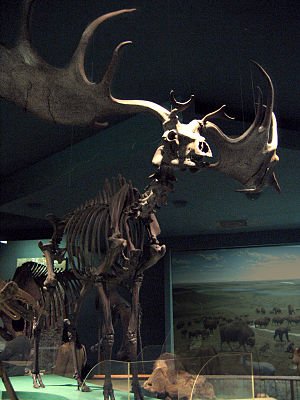
Irsk kæmpehjort / Eksterne henvisninger
Skelet af irsk kæmpehjort
Irsk kæmpehjort er en uddød hjorteart, og en af de største hjortearter der nogensinde har levet. Den var udbredt over store dele af Eurasien, fra Irland til området øst for Bajkalsøen i sen Pleistocæn. Det yngste fund er Kulstof-14 dateret til ca. 5.700 f.Kr. Kæmpehjorten kaldes Irsk kæmpehjort, fordi et stort antal fund er gjort i irske moser, men da den levede var arten på ingen måde specielt knyttet til Irland.